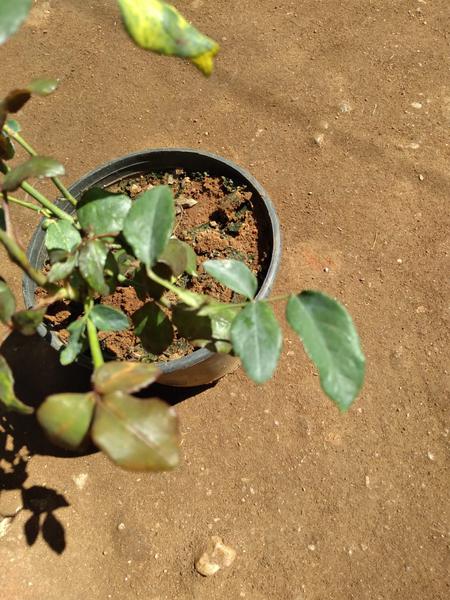
Plant: Rose